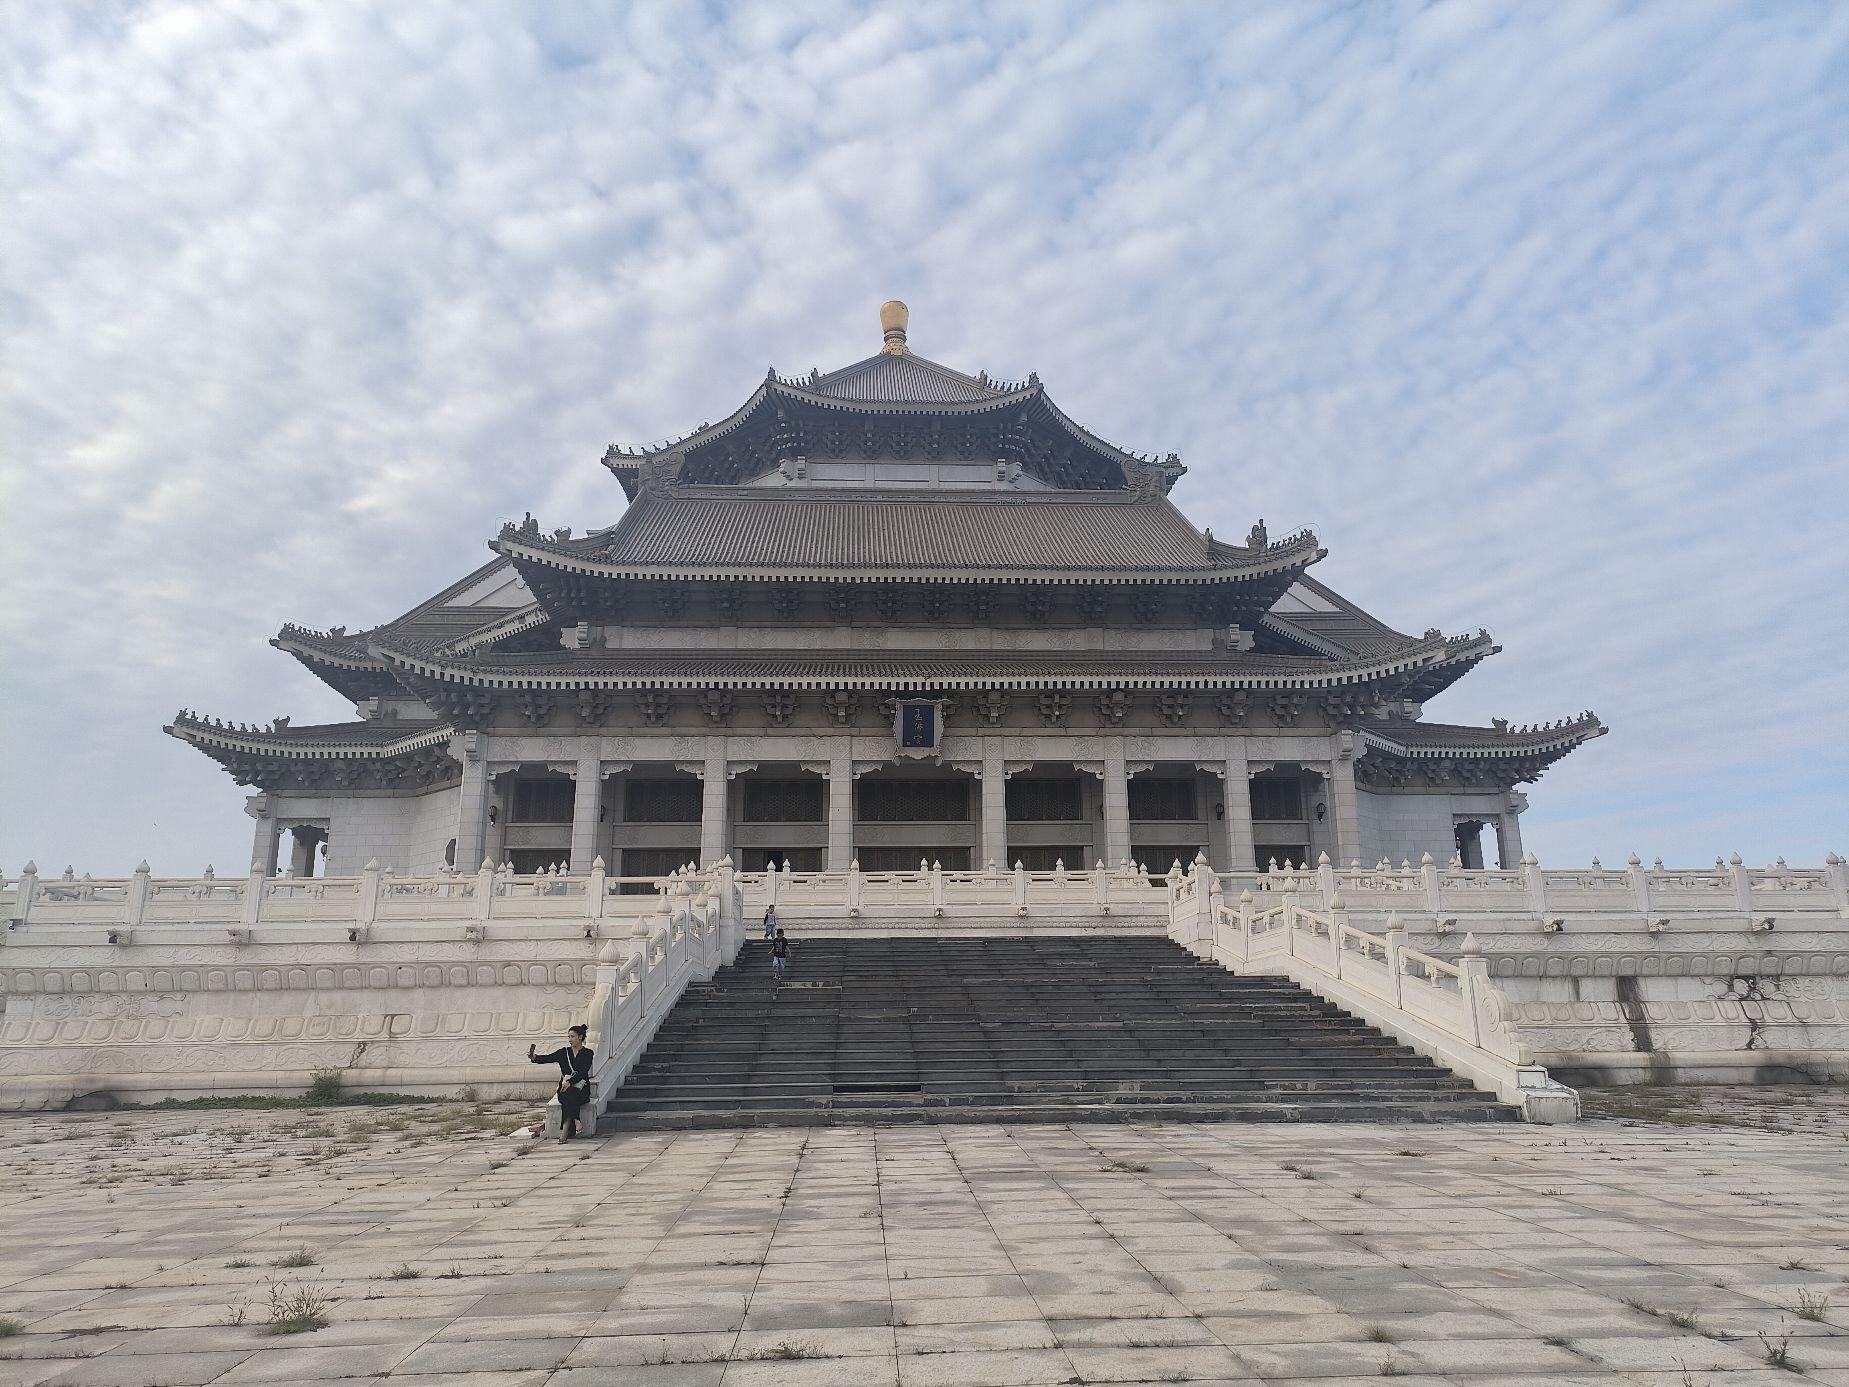
地标名称：玉佛宫
所在城市：天津市·宝坻区